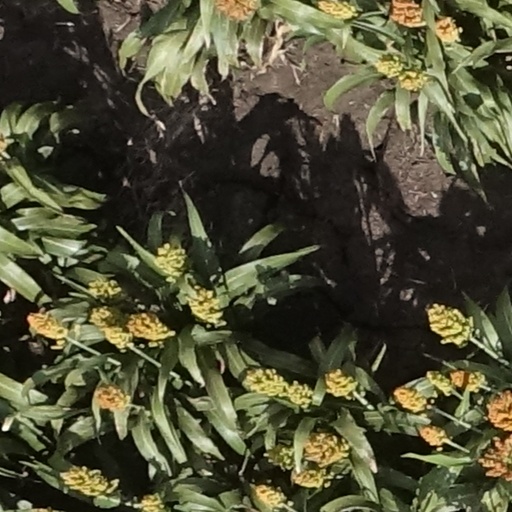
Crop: sorghum